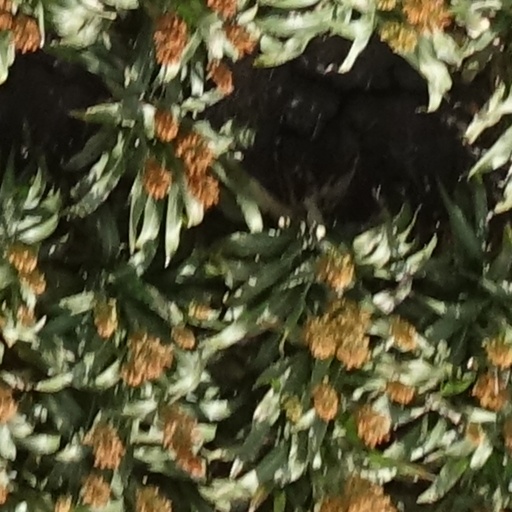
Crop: sorghum